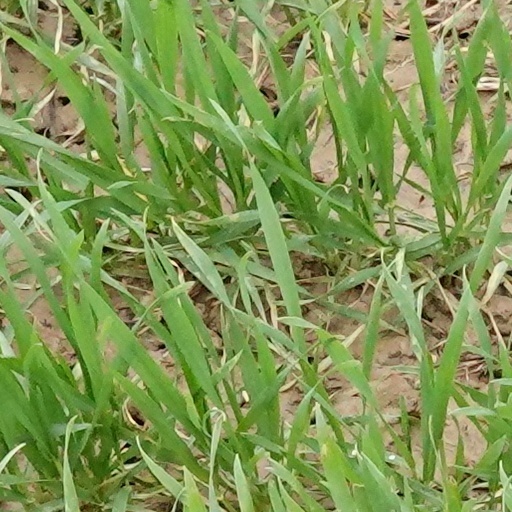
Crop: wheat